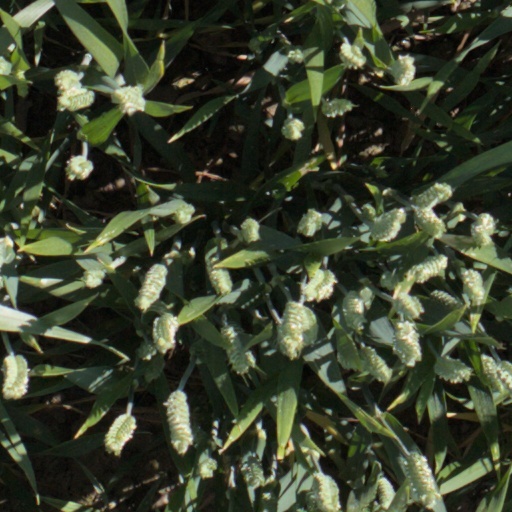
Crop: wheat